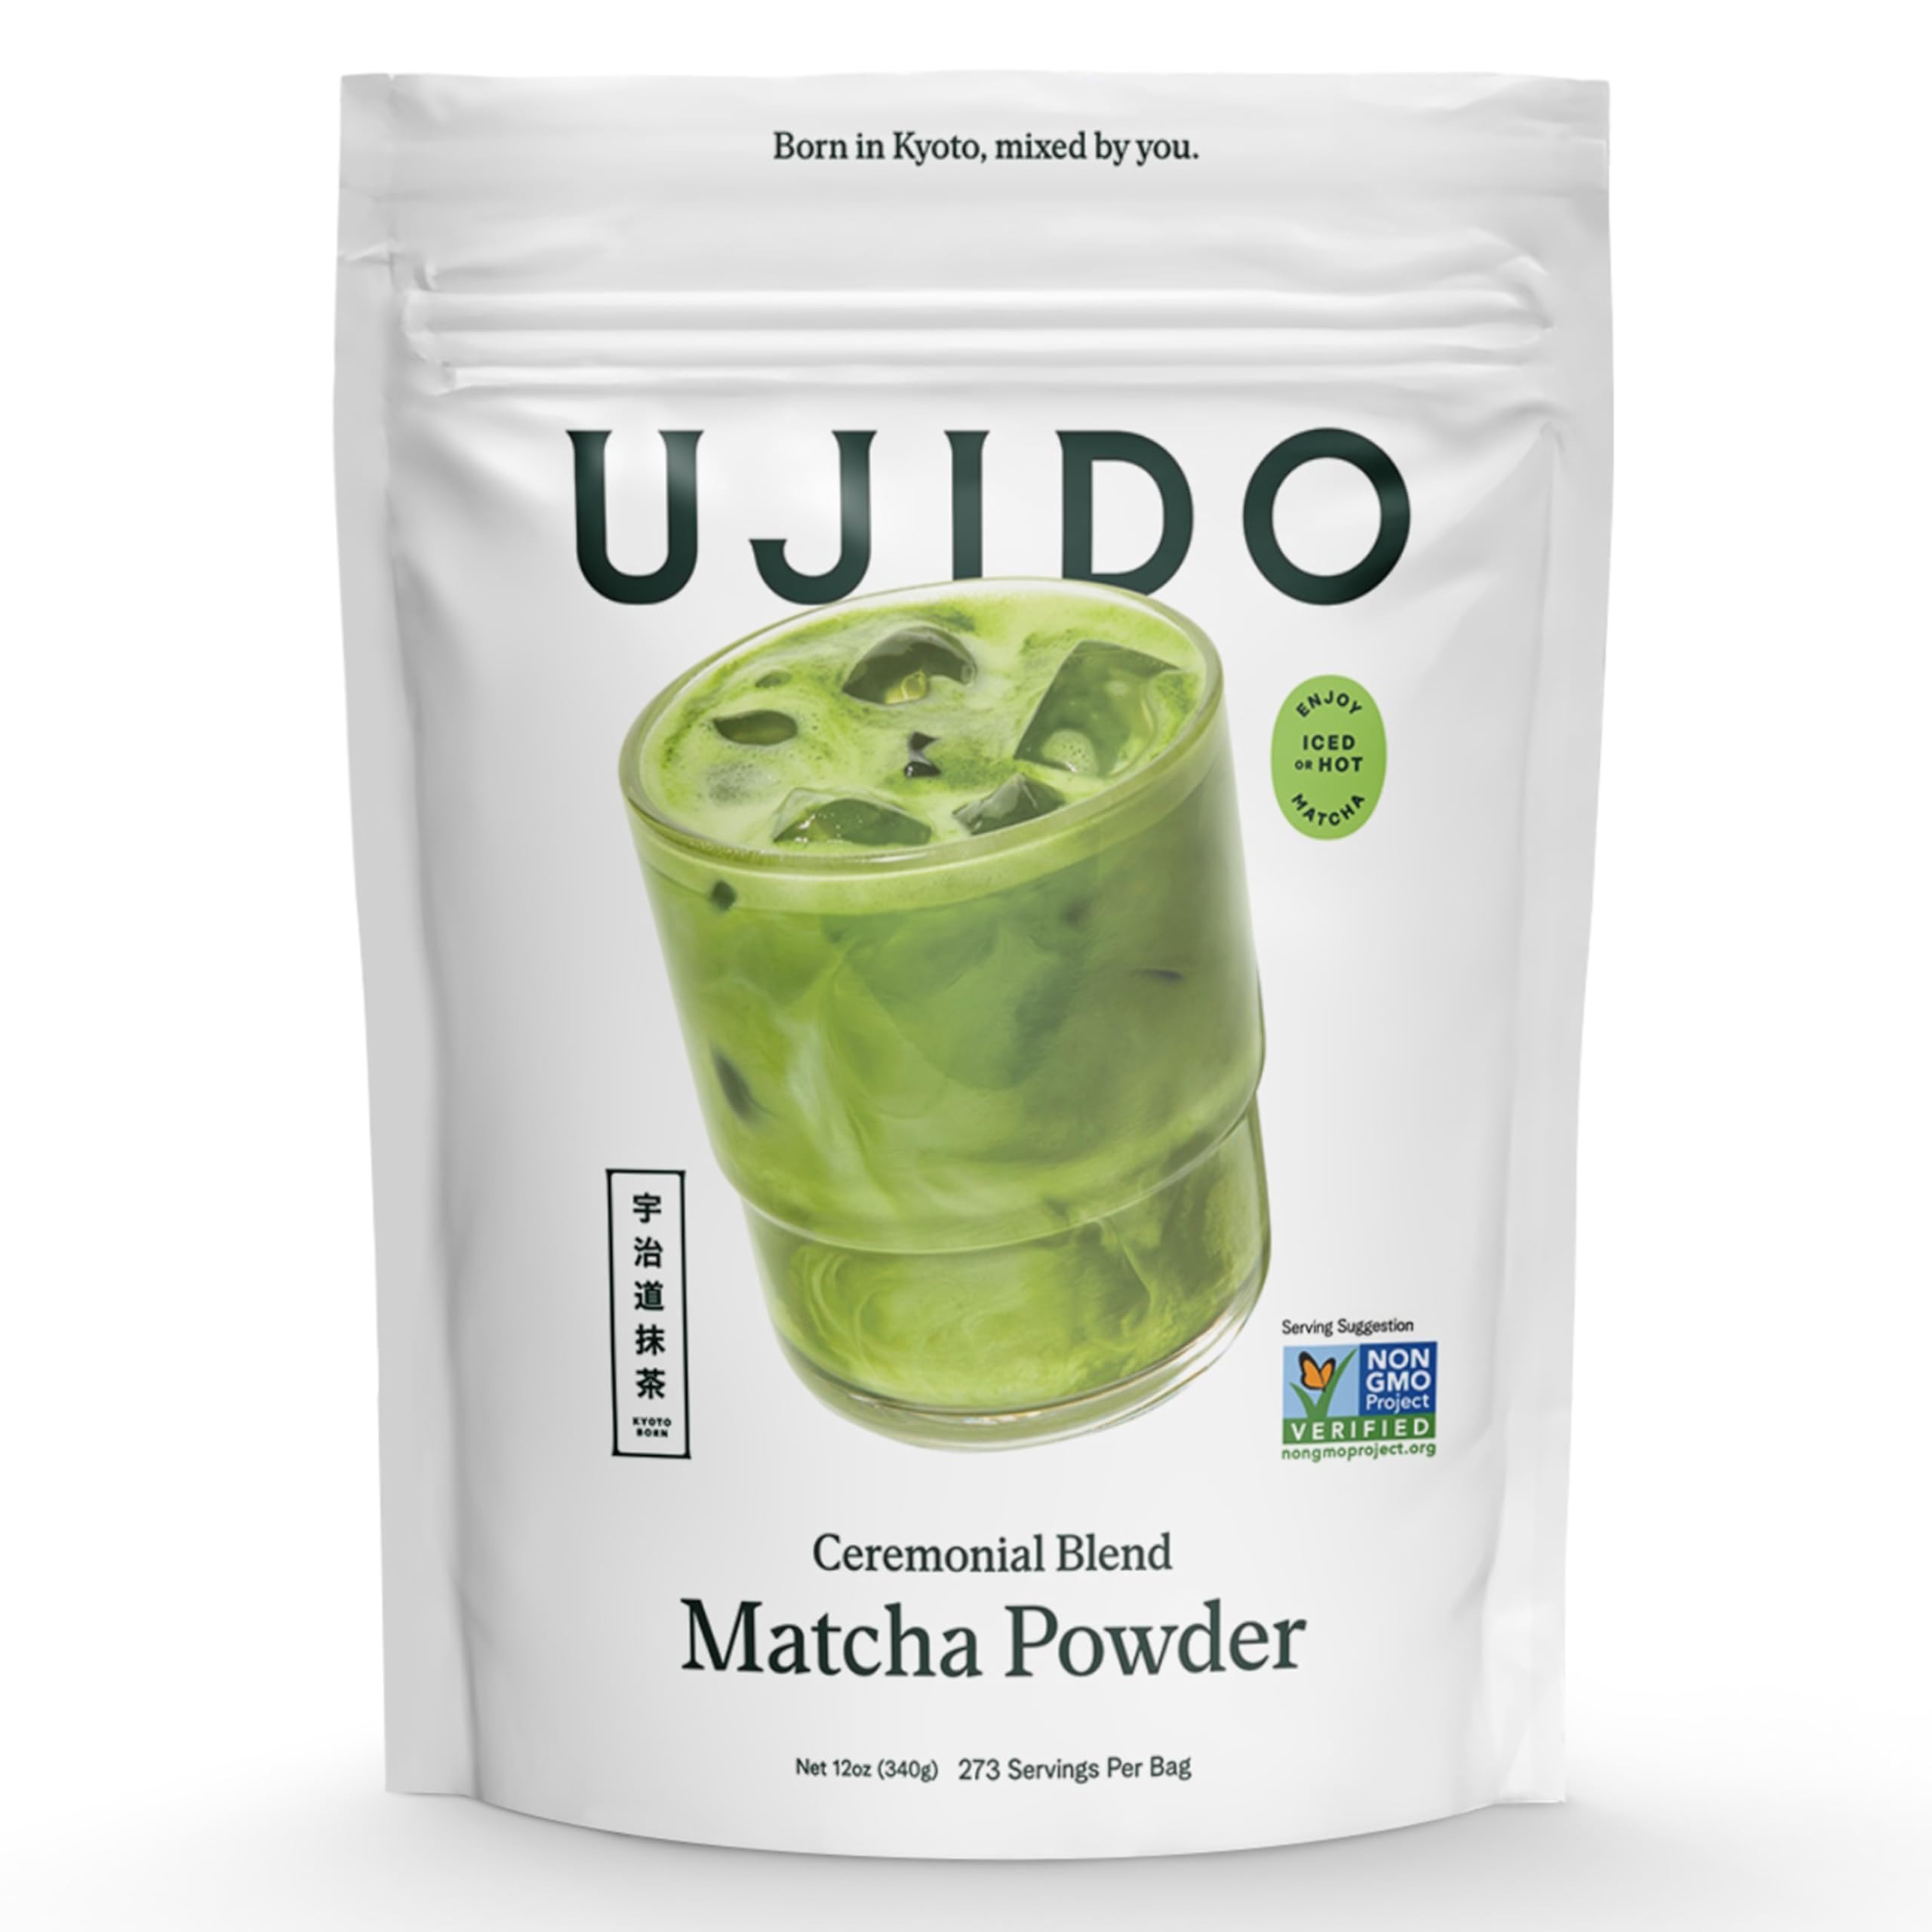
Item Name: Ujido The Path of Zen Japanese Matcha Green Tea Powder Ceremonial Blend (12 oz)
Bullet Point 1: JAPANESE HERITAGE - sourced and packed in Uji, Japan - supplied from Tune-emon Takizo’s family farm where Matcha has been produced for over 180 years
Bullet Point 2: HIGHEST Culinary Grade - 1st and 2nd harvest, grown under SHADE, HAND picked, and STONE ground great for cooking and drinking
Bullet Point 3: ANTIOXIDANT SUPERFOOD - can help with natural energy, boost metabolism, supplies L-Theanine, and helps restore your body's well being and balance
Bullet Point 4: RICH & DELICATE - Ujido Matcha has Chlorophyll, natural amino acids, Catechin, EGCg and has an Amazing smooth, mellow, and soothing flavor FORTIFIES - and strengthens your immune system allowing you to detox
Bullet Point 5: GUARANTEED SATISFACTION - Ujido is a Japanese company providing real Matcha not Sencha or ground green tea. Our Matcha is free of metals and radiation. If you’re not satisfied, we will refund your purchase | For continued freshness refrigerate after opening
Product Description: Ujido's Matcha green tea is carefully sourced from the highest quality tea leaves cultivated and hand-picked at the farm in Uji, Kyoto Japan. Traditional Japanese Matcha from 183 year old Uji City Manufacturer producing matcha by enviromental, traditional way. *** NOT MADE IN CHINA, NO HEAVY METALS*** Authentic covered tea garden for highest nutrition. Choice of the imperial families and Zen Buddhist monks. High quality control and low bacteria count. Tea Leaves are 100% genuinely hand picked. Stoneground and deep green color. High in chlorophyll. High in L-Theanine. Reduces physiological and psychological stress. Relaxes and refreshes the body. Improves focus and clearer thinking. Boosts metabolism. Great source of EGCG Polyphenols. Enhance Your Wellness: For over a millennium Matcha green tea has been used by many cultures for it's numerous health benefits. Zen Buddhist monks use it as a means to relax and meditate while remaining alert, resulting from the unique amino acids in the tea leaves. Matcha can help to nourish, stimulate and protect your brain - enhancing your overall mood and leading to improved concentration. Increase your energy levels and endurance! Samurai warriors of early Japan drank Matcha Green Tea before going into battle due to the tea's energizing properties. While all green tea naturally contains caffeine, the energy boost received from Matcha is largely due to its unique combination of other nutrients. These properties can help stimulate your metabolism and aid in fat loss! Ujido's Matcha green tea provides powerful age fighting antioxidants to protect your skin, and reduce inflammation in your body. Our Matcha tea leaves are of the highest quality for superior taste and health benefits.
Value: 12.0
Unit: Ounce

Price: 68.99